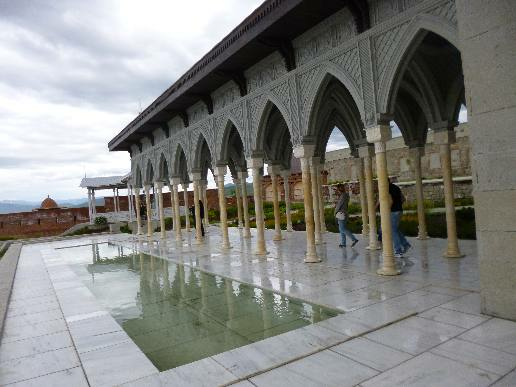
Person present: No